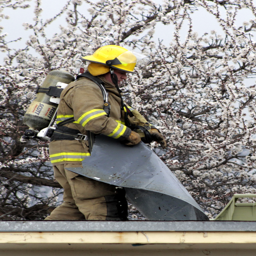
person tears apart the roof to access hot spots photo by person